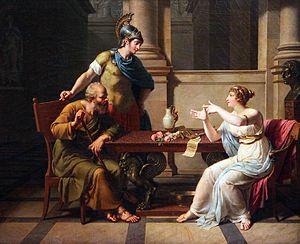
Aspasie s’entretenant avec les hommes illustres (Musée Pouchkkine)Italiano: Aspasia conversa con uomini illustri (Museo Pouchkkine)
Aspasie est une hétaïre grecque née vers -470 à Milet et morte vers -400. Courtisane cultivée, elle fut la compagne de Périclès et s'attira le respect de la plupart des grands hommes de son temps, en premier lieu Périclès ou encore Socrate, et acquit une grande influence sur la politique athénienne de son époque. Les écrits de Platon, Aristophane et Xénophon, entre autres, mentionnent son existence.
Nicolas-André Monsiau, né en 1754 à Paris et mort le 31 mai 1837 à Paris, est un peintre d’histoire, dessinateur et illustrateur français.